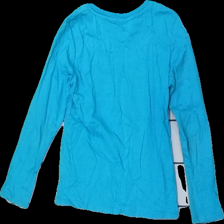
View: back
Type: Top
Category: Children
Brand: H&M
Colors: Blue, White, Black
Material: 100% cotton
Pattern: Other
Cut: Regular
Size: 122
Season: All
Stains: Minor
Damage: fläck arm
Damage location: middle right
Damage 2 location: top right
Price range: 50-100
Recommended usage: Reuse
Description: blå långärmad tröja med skelett fram, svag fläck armbåge